Kieran Doherty (hunger striker)

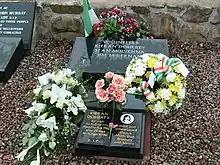
Kieran Doherty memorial in Milltown Cemetery

He is commemorated on the Irish Martyrs Memorial at Waverley Cemetery in Sydney, Australia. Decades earlier, another hunger striker, Joseph Whitty (aged 19), likewise died on 2 August, during the 1923 Irish Hunger Strikes. In October 2016, a painting of him was unveiled in Leinster House by Sinn Féin.